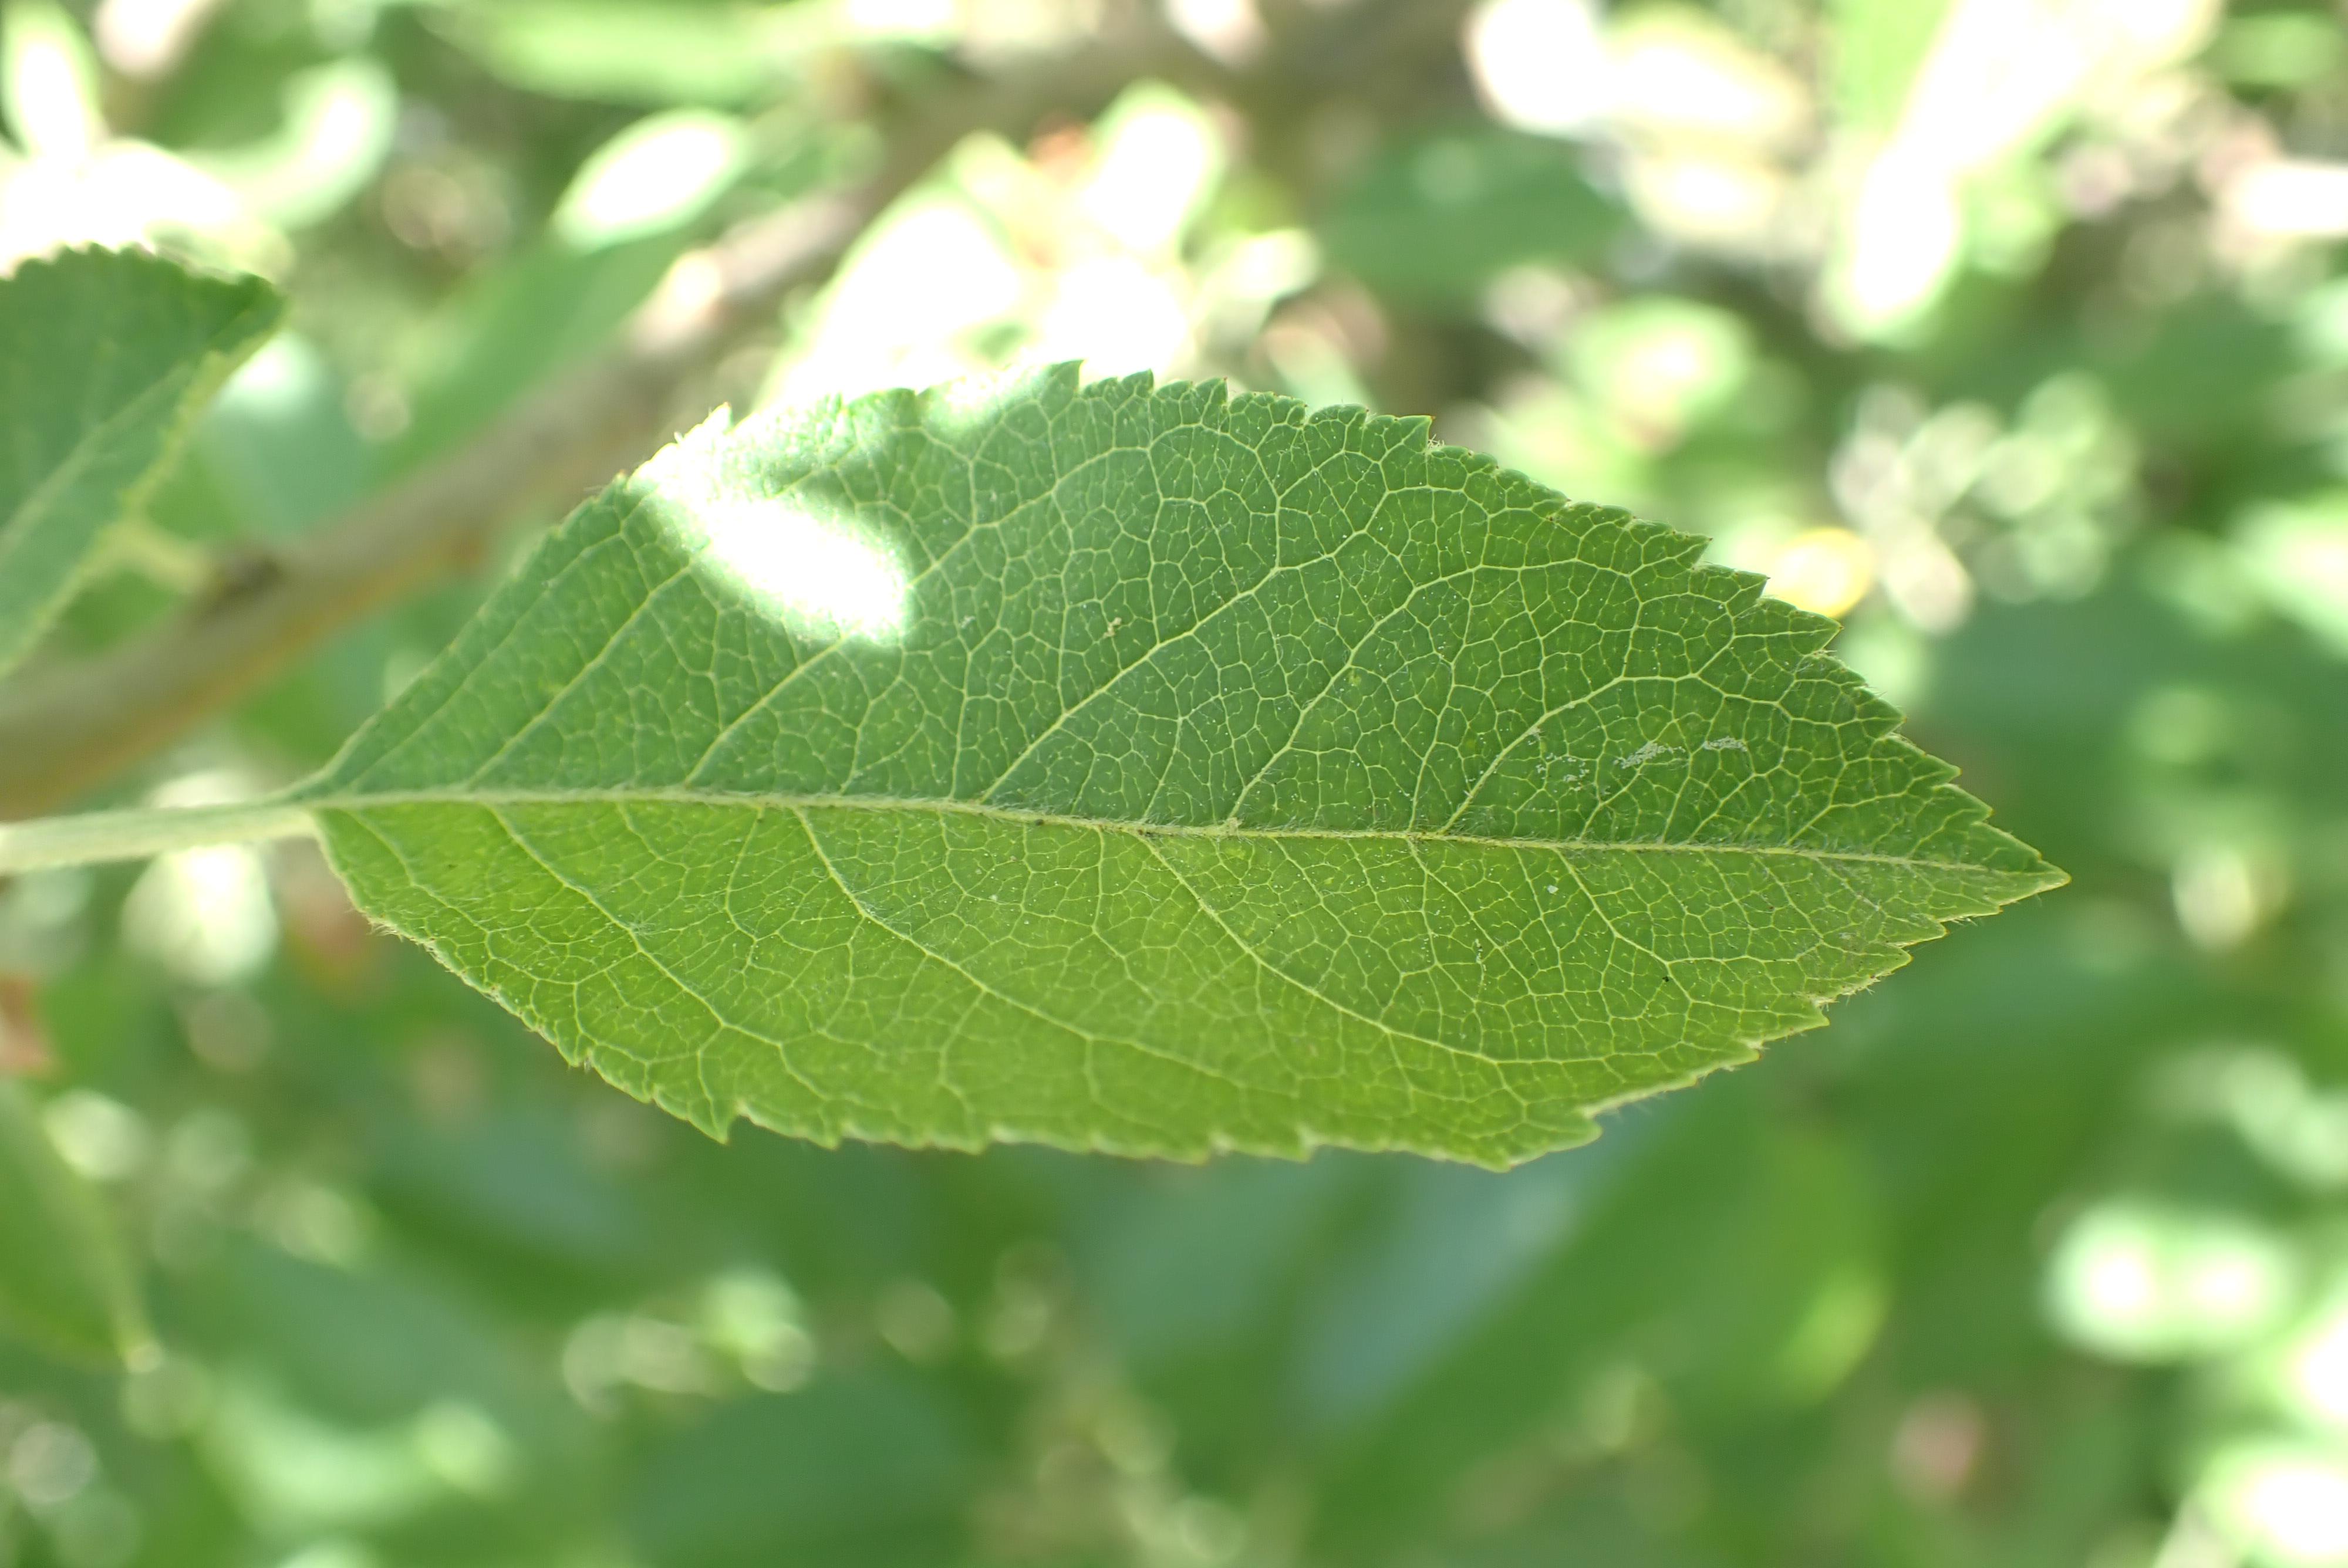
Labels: healthy